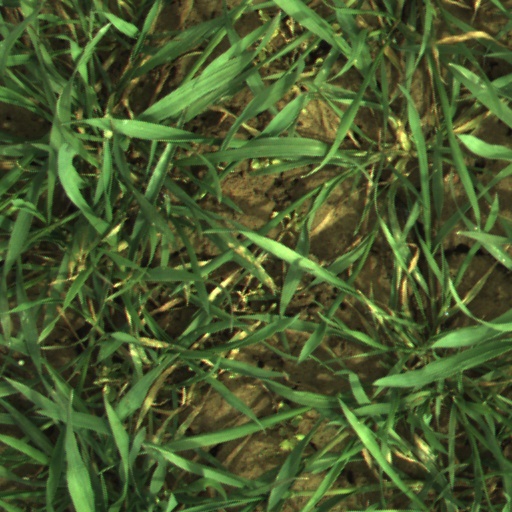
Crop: wheat